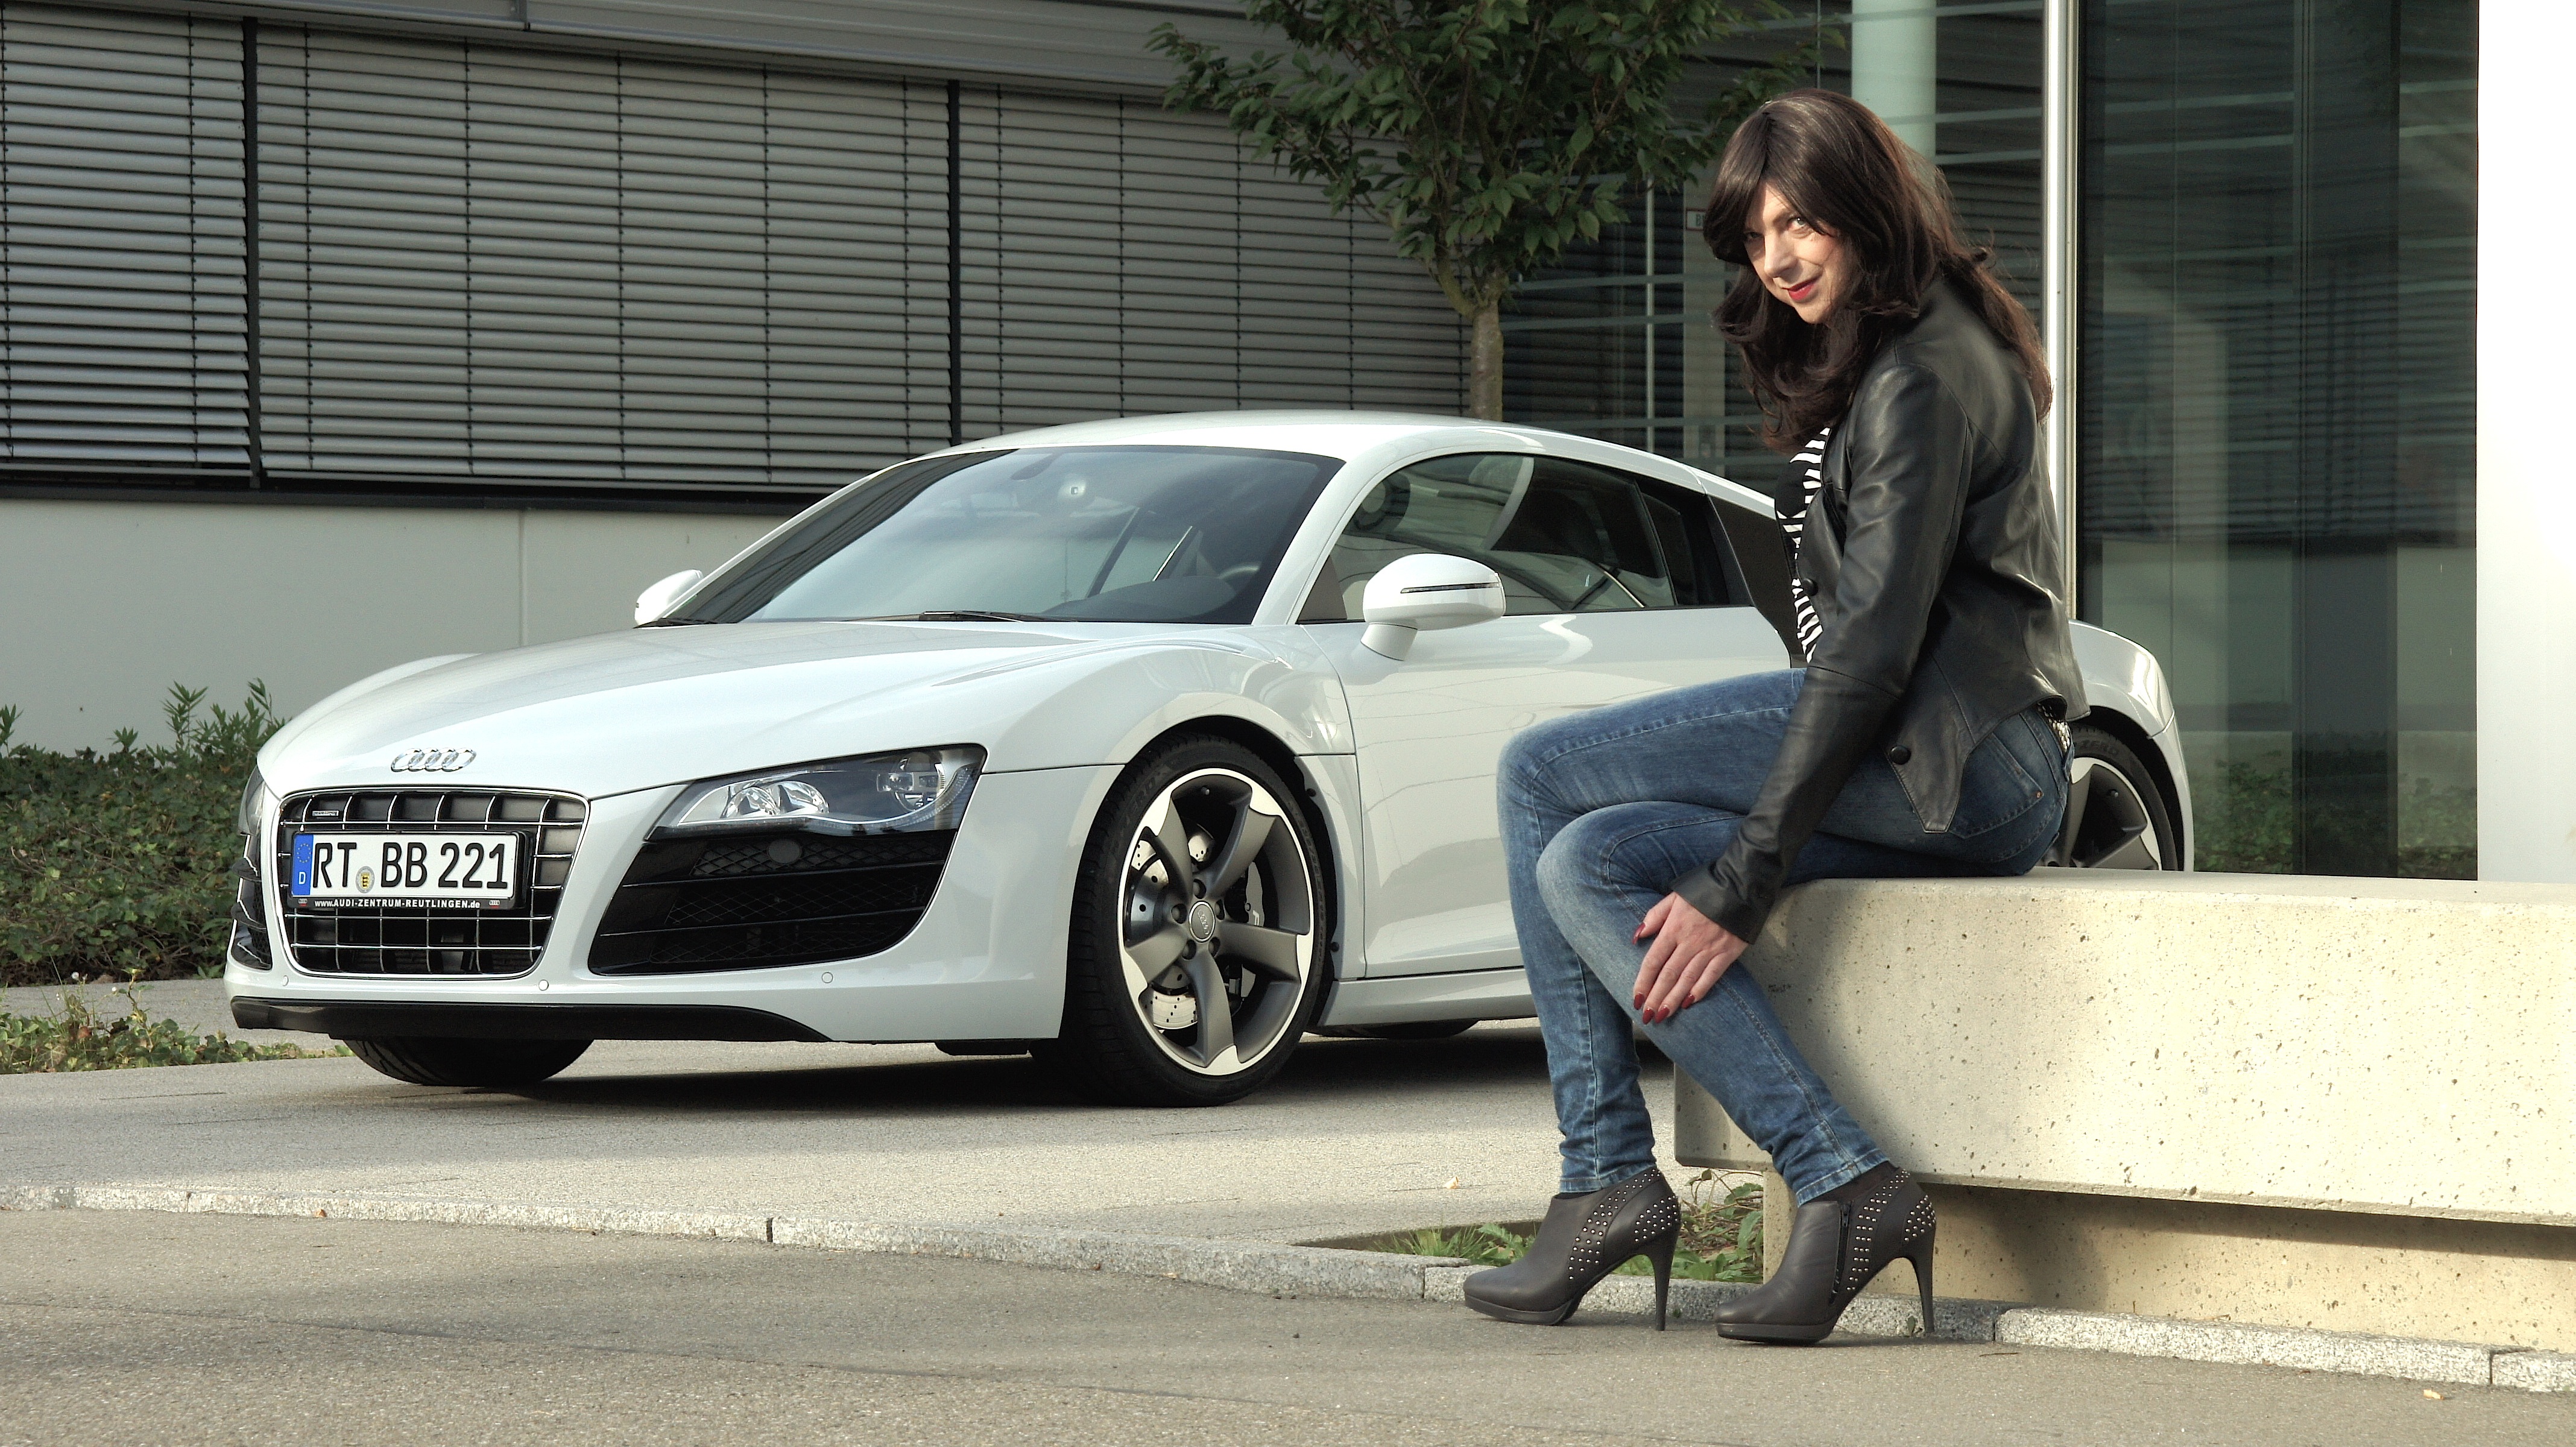
sun, road, sport, car, wheel, summer, brunette, vehicle, auto, sports car, makeup, background, beautiful, audi, coupe, pkw, joy of life, super sports car, business woman, young women, r8, v10, land vehicle, audi r8, bitzer, marlene, super sport, automobile make, automotive exterior, automotive design, luxury vehicle, family car, executive car